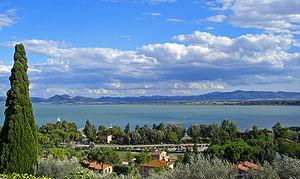
Le lac Trasimène est un lac de l’Italie centrale et le quatrième du pays pour son étendue. Il est de type alluvial et est alimenté principalement par les pluies et par quelques torrents. Comme il n'a pas d'émissaires, un canal le relie, depuis l'époque romaine, au Tibre. Ce lac a une superficie de 128 km² et une circonférence d'environ 40 km.